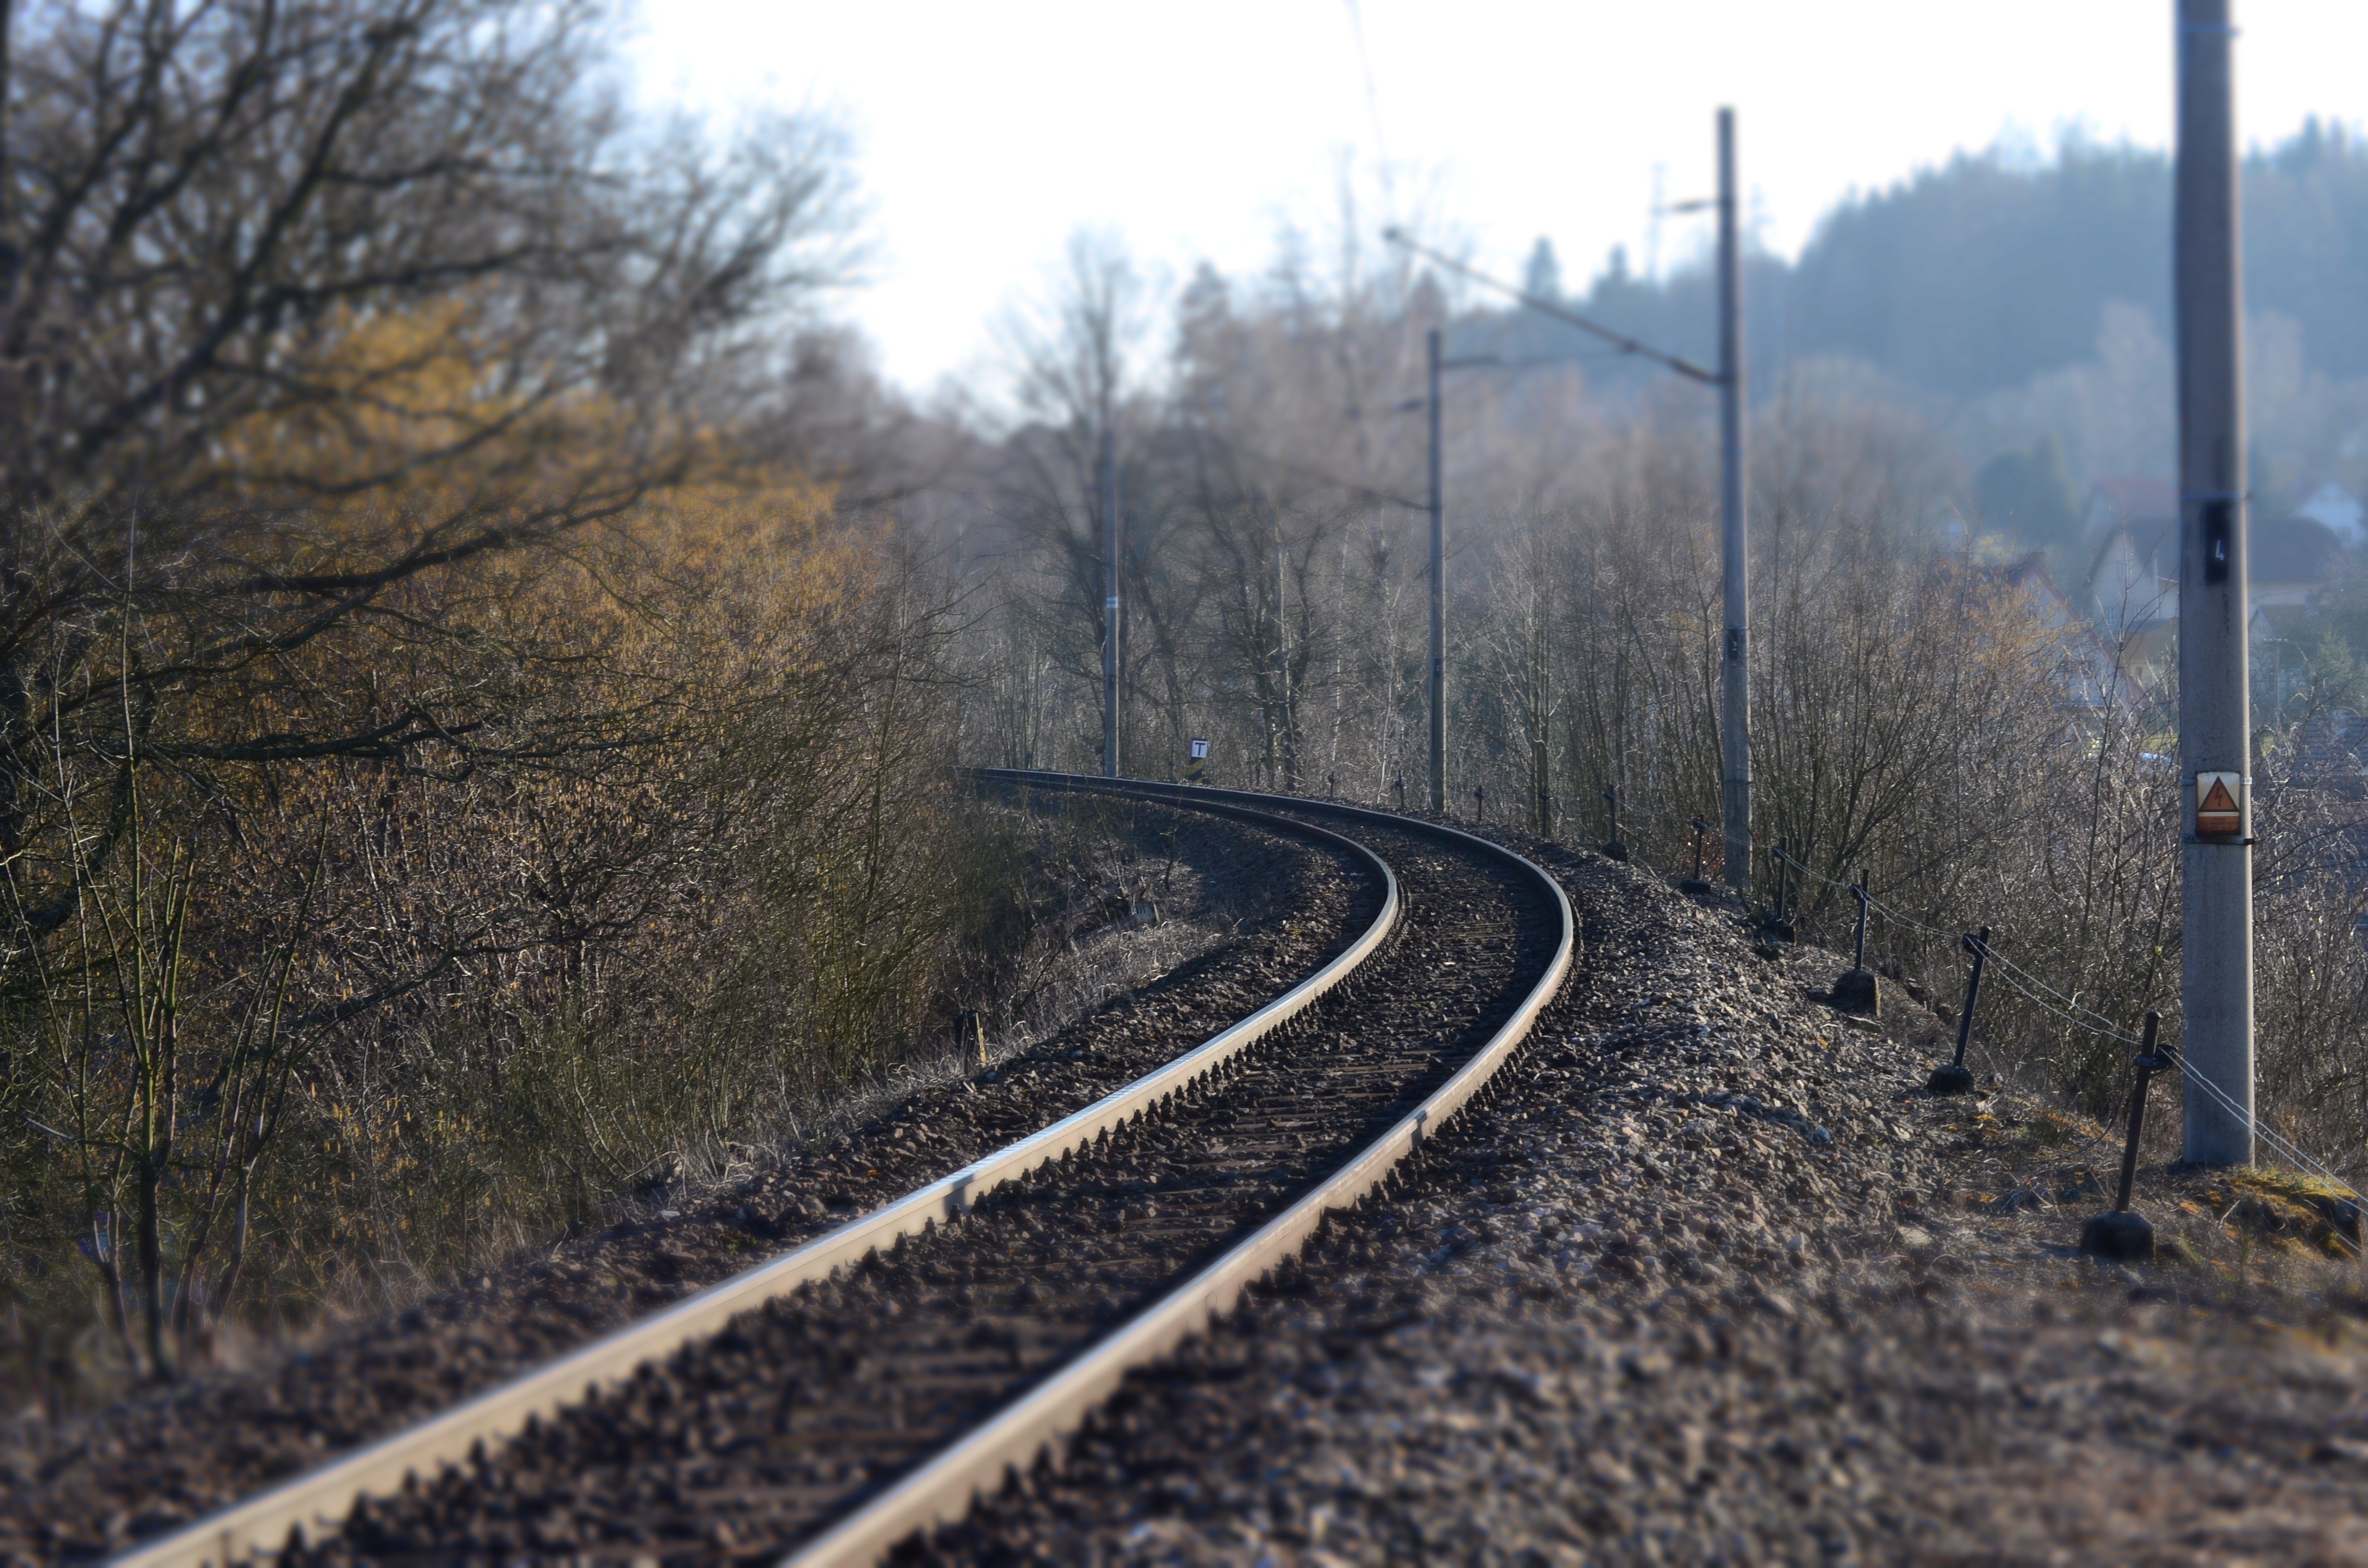
track, railway, train, summer, transport, vehicle, lane, turn, trains, ties, rail transport, railway bridge, railroad tracks, railway wagon